1991 FA Charity Shield

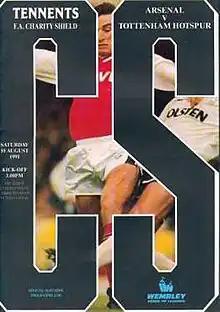
The match programme cover.

The 1991 FA Charity Shield (also known as the Tennent's FA Charity Shield for sponsorship reasons) was the 69th FA Charity Shield, the annual football match contested by the reigning champions of the Football League First Division and the holders of the FA Cup. It was held at Wembley Stadium, on 10 August 1991. The game was played between Arsenal, champions of the 1990–91 Football League and Tottenham Hotspur, who beat Nottingham Forest to win the 1991 FA Cup Final. This was Arsenal's twelfth Charity Shield appearance and Tottenham Hotspur's sixth.